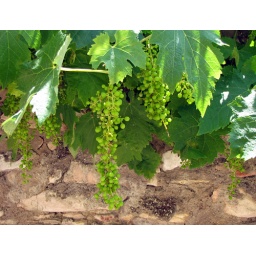
These young grapes hung over the stone wall of a backyard as we wandered through Assisi.